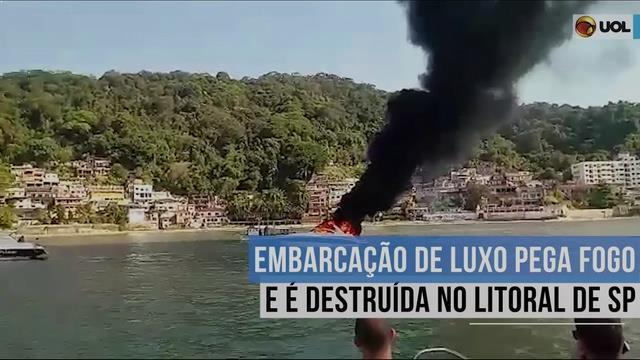
Fire: no
Smoke: yes